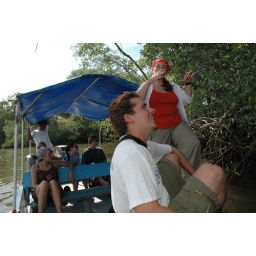
discussing adaptations of mangrove plants to survive in salt water